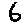
Label: 6